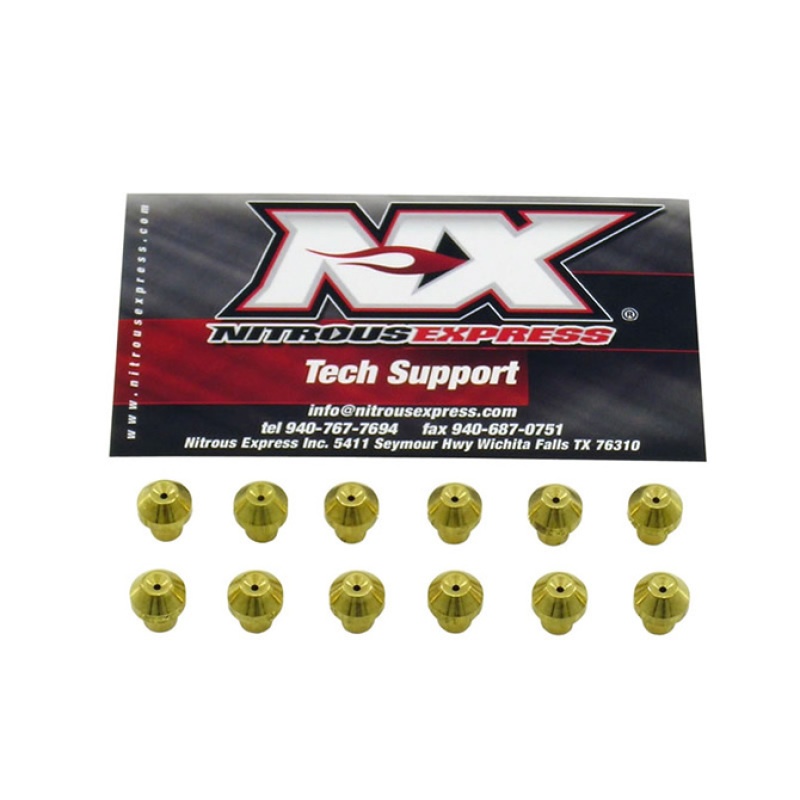
Nitrous Express 4 Cyl Gasoline Nozzle Jet Pack (100-250HP)
NX Jets are manufactured on CNC equipment, and are guaranteed to be within .0005 of specified jet size. In recent testing, using the same jet size, NX jets out flowed the competition by 35%! That's right 35% more flow through the same orifice, how you ask? The NX jet was designed to be more than just a hole in a piece of brass; its contoured inlet and multi-stepped outlet allow turbulence free flow with no restrictions.
Brand: Nitrous Express
Category: Vehicles & Parts > Vehicle Parts & Accessories > Motor Vehicle Parts > Motor Vehicle Fuel Systems > Fuel Injectors